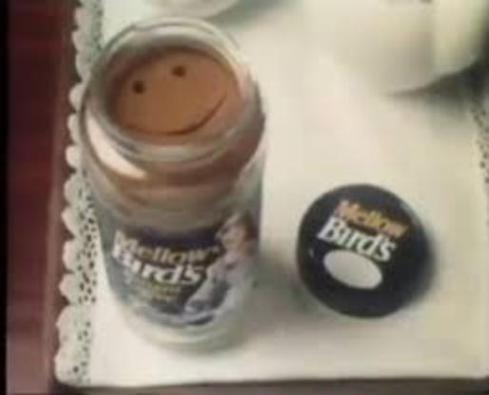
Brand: mellow bird's
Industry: Food